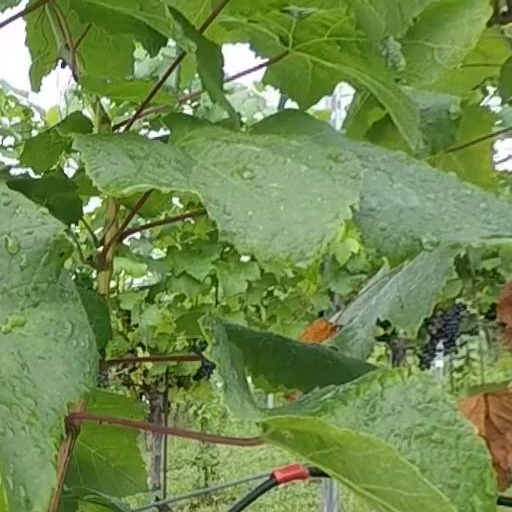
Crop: grape